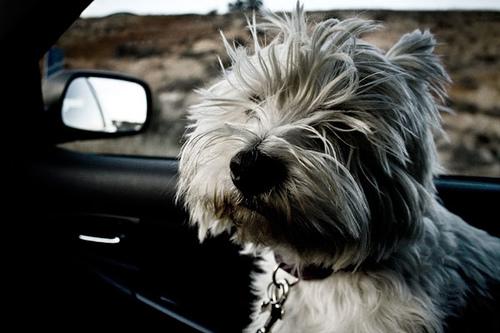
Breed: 209-n000040-West_Highland_white_terrier